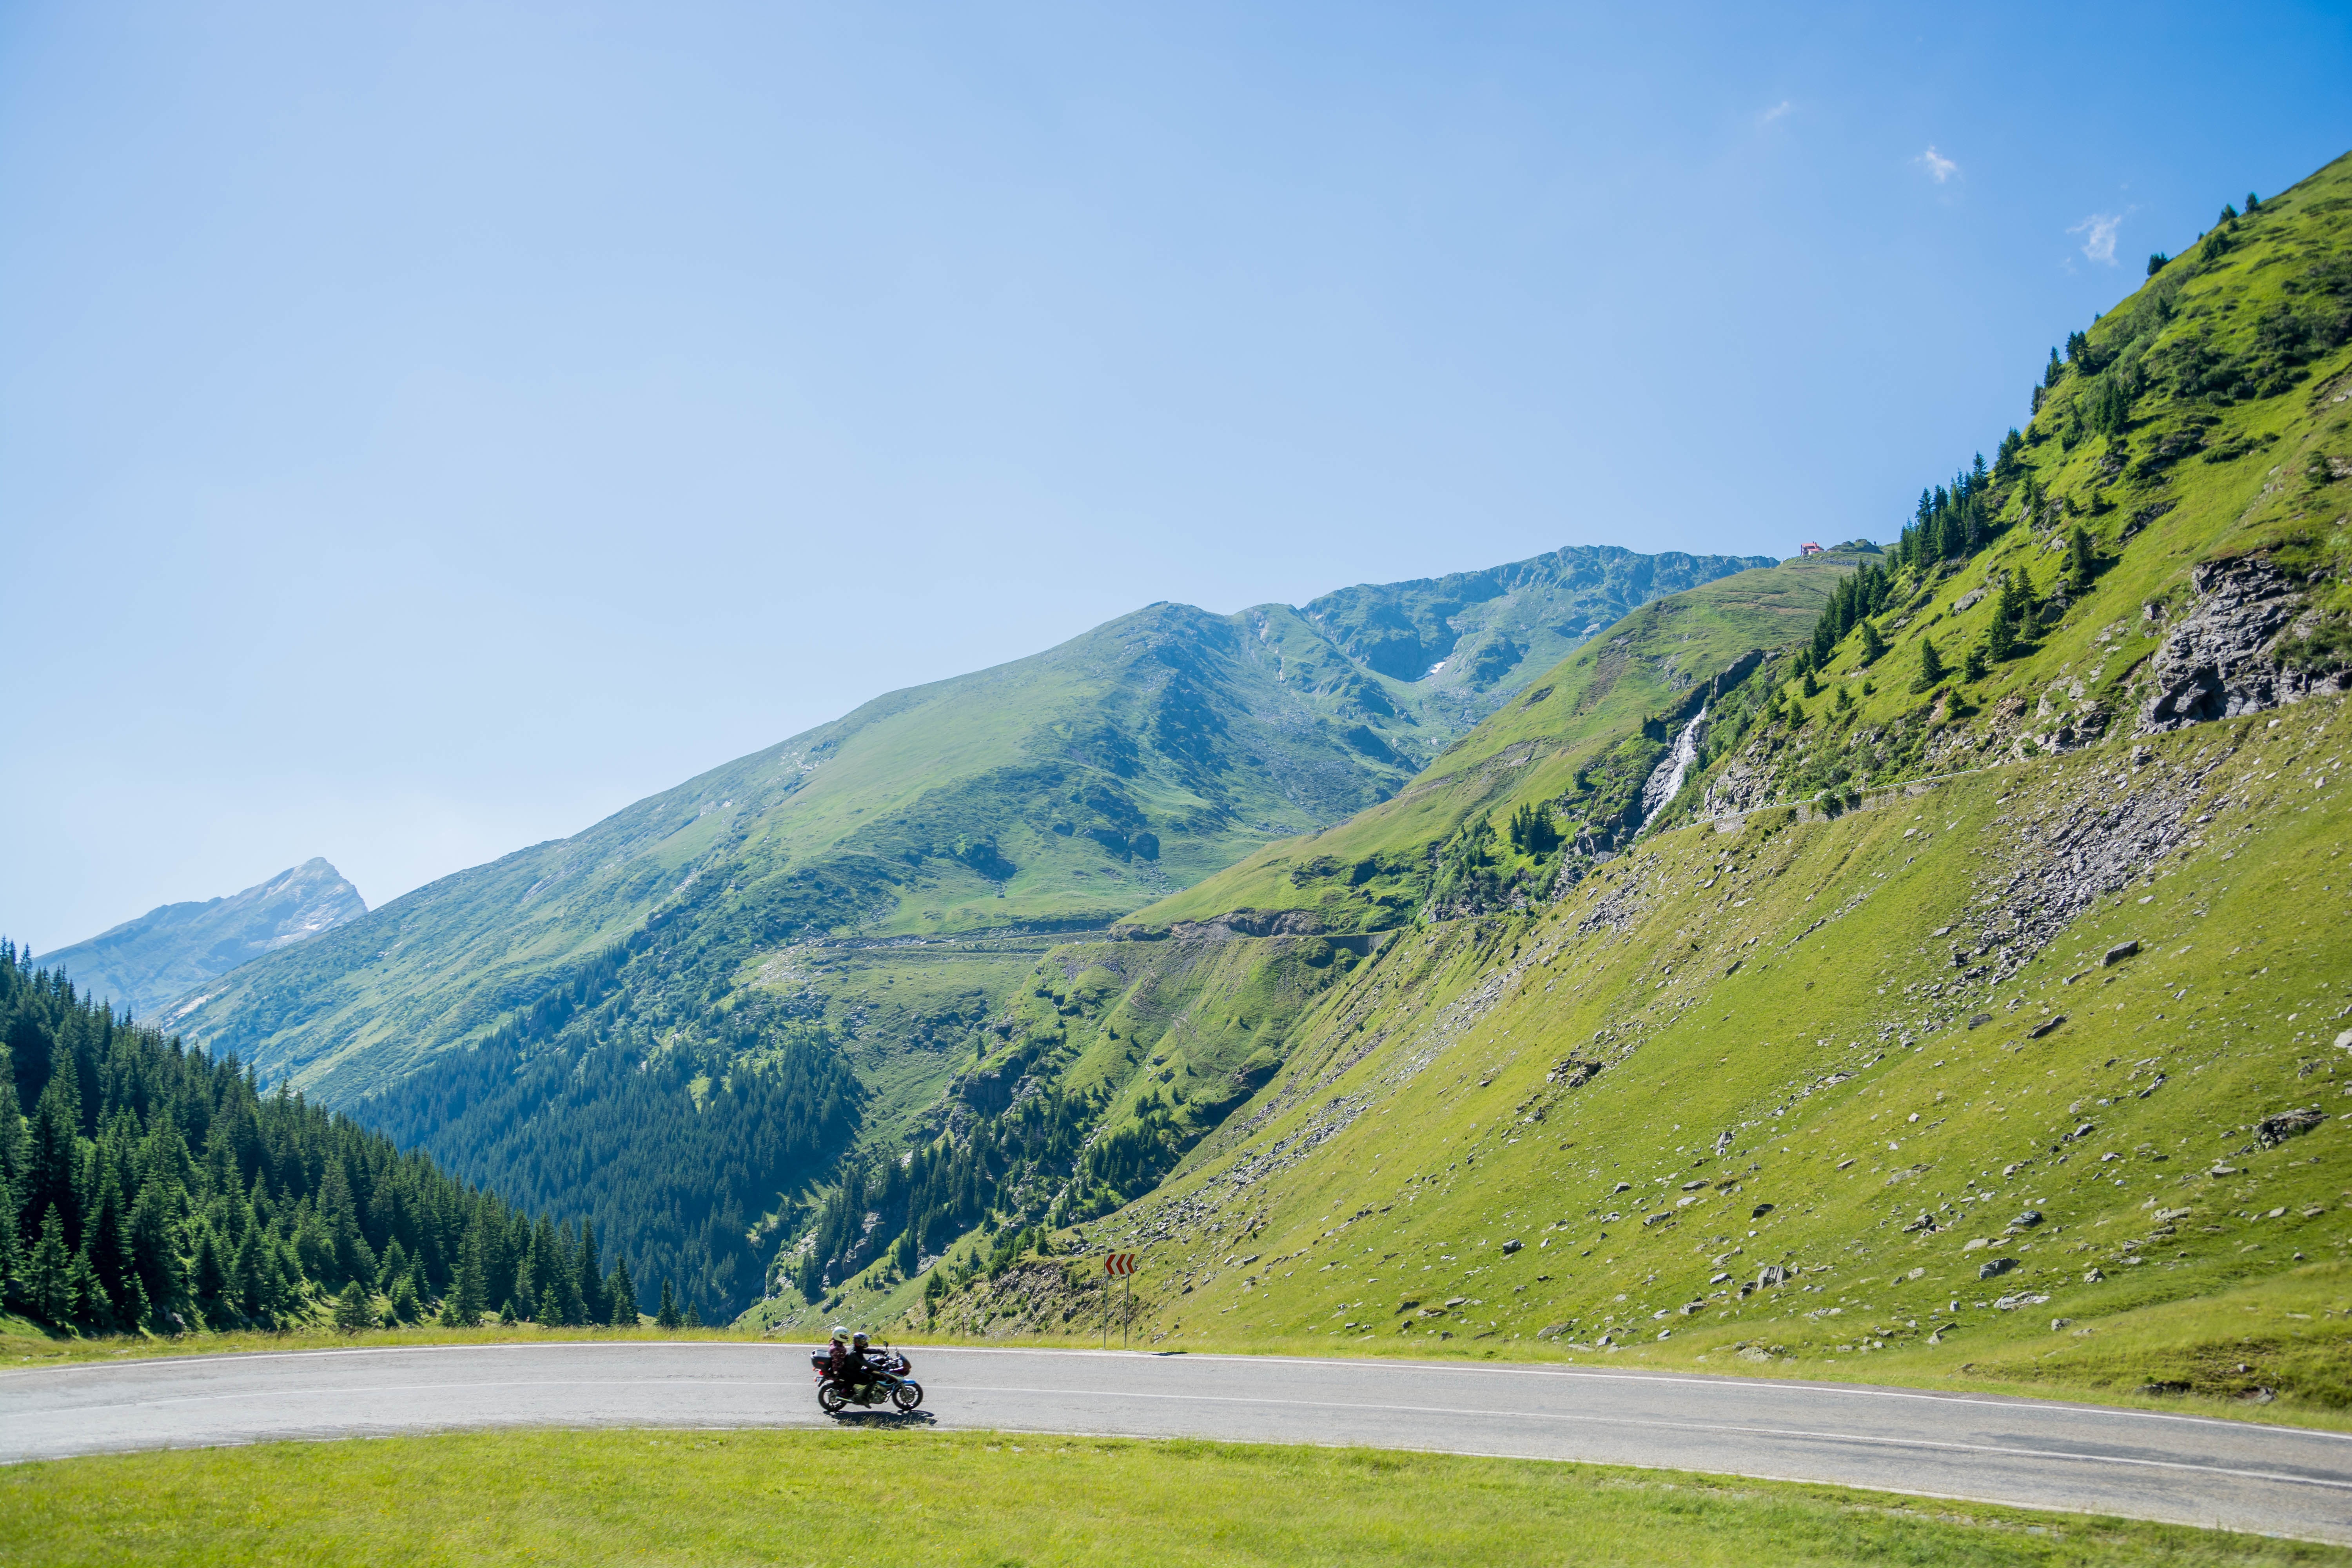
landscape, nature, forest, walking, mountain, road, meadow, countryside, hill, lake, adventure, valley, mountain range, fjord, motorbike, ridge, winding road, trees, mountains, alps, grassland, plateau, fell, landform, mountain pass, geographical feature, mountainous landforms